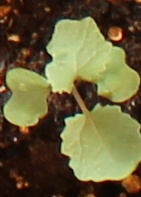
Label: Canola